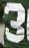
Number: 3